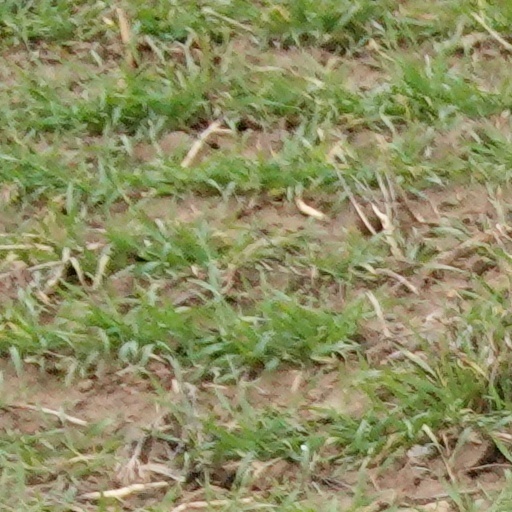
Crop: wheat